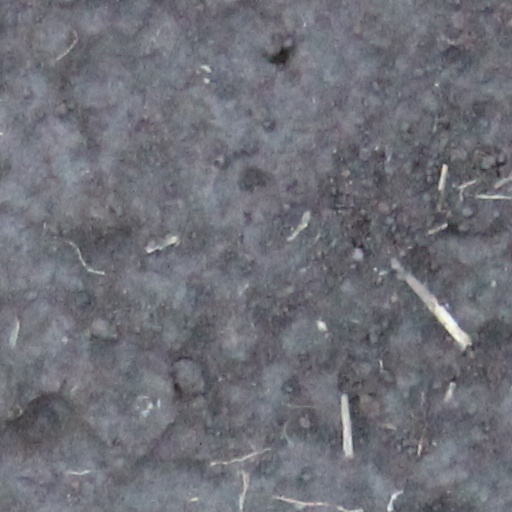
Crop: wheat